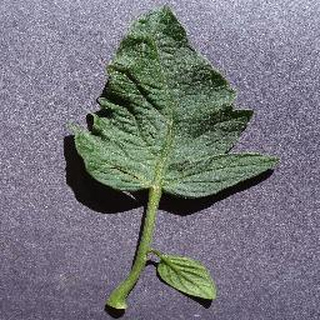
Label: healthy_tomato